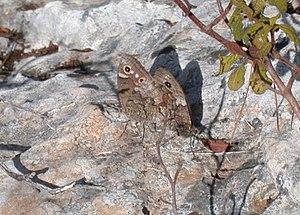
Le Grand faune est un lépidoptère appartenant à la famille des Nymphalidae, à la sous-famille des Satyrinae et au genre Hipparchia.